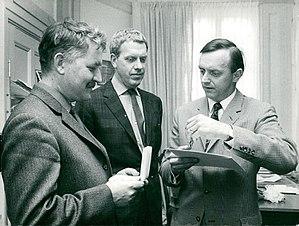
Jan-Olof Strandberg, né le 9 septembre 1926 à Stockholm et mort le 2 mai 2020 dans la même ville, est un acteur suédois qui a joué au théâtre et au cinéma.